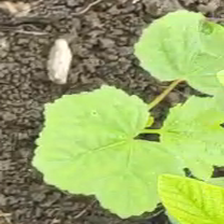
Weed species: Little_Mallow(Malva parviflora)